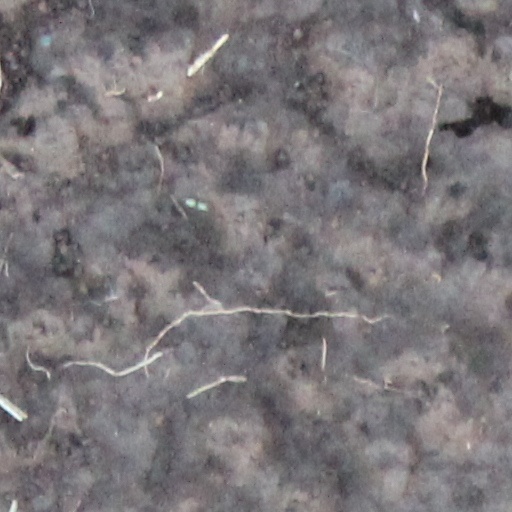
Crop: wheat